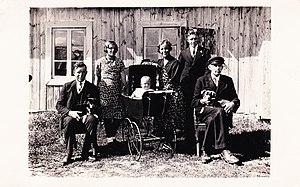
Harilaid est une île d'Estonie en mer Baltique.